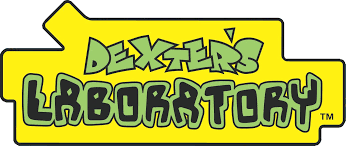
Portrait style: Cartoon Portrait